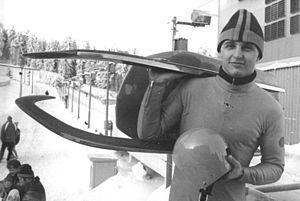
Jens Müller, né le 6 juillet 1965 à Torgau, est un ancien lugeur allemand.